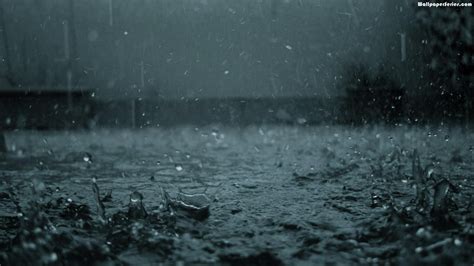
Weather: rain or strom